From Two to Six

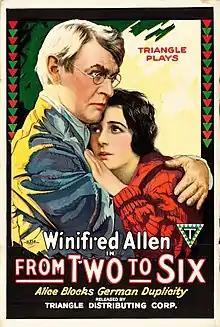

From Two to Six is a 1918 American silent comedy drama film directed by Albert Parker and starring Winifred Allen, Earle Foxe and Forrest Robinson.